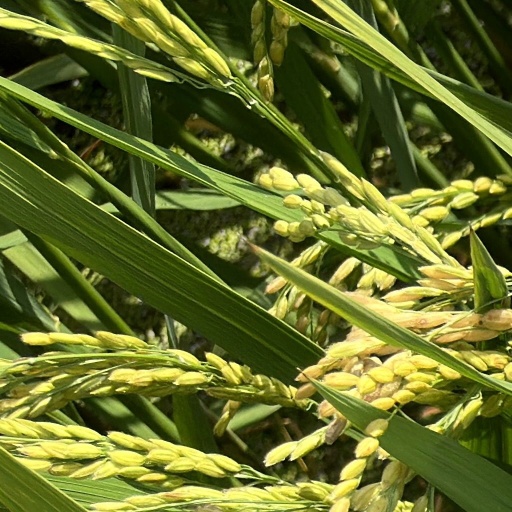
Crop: rice